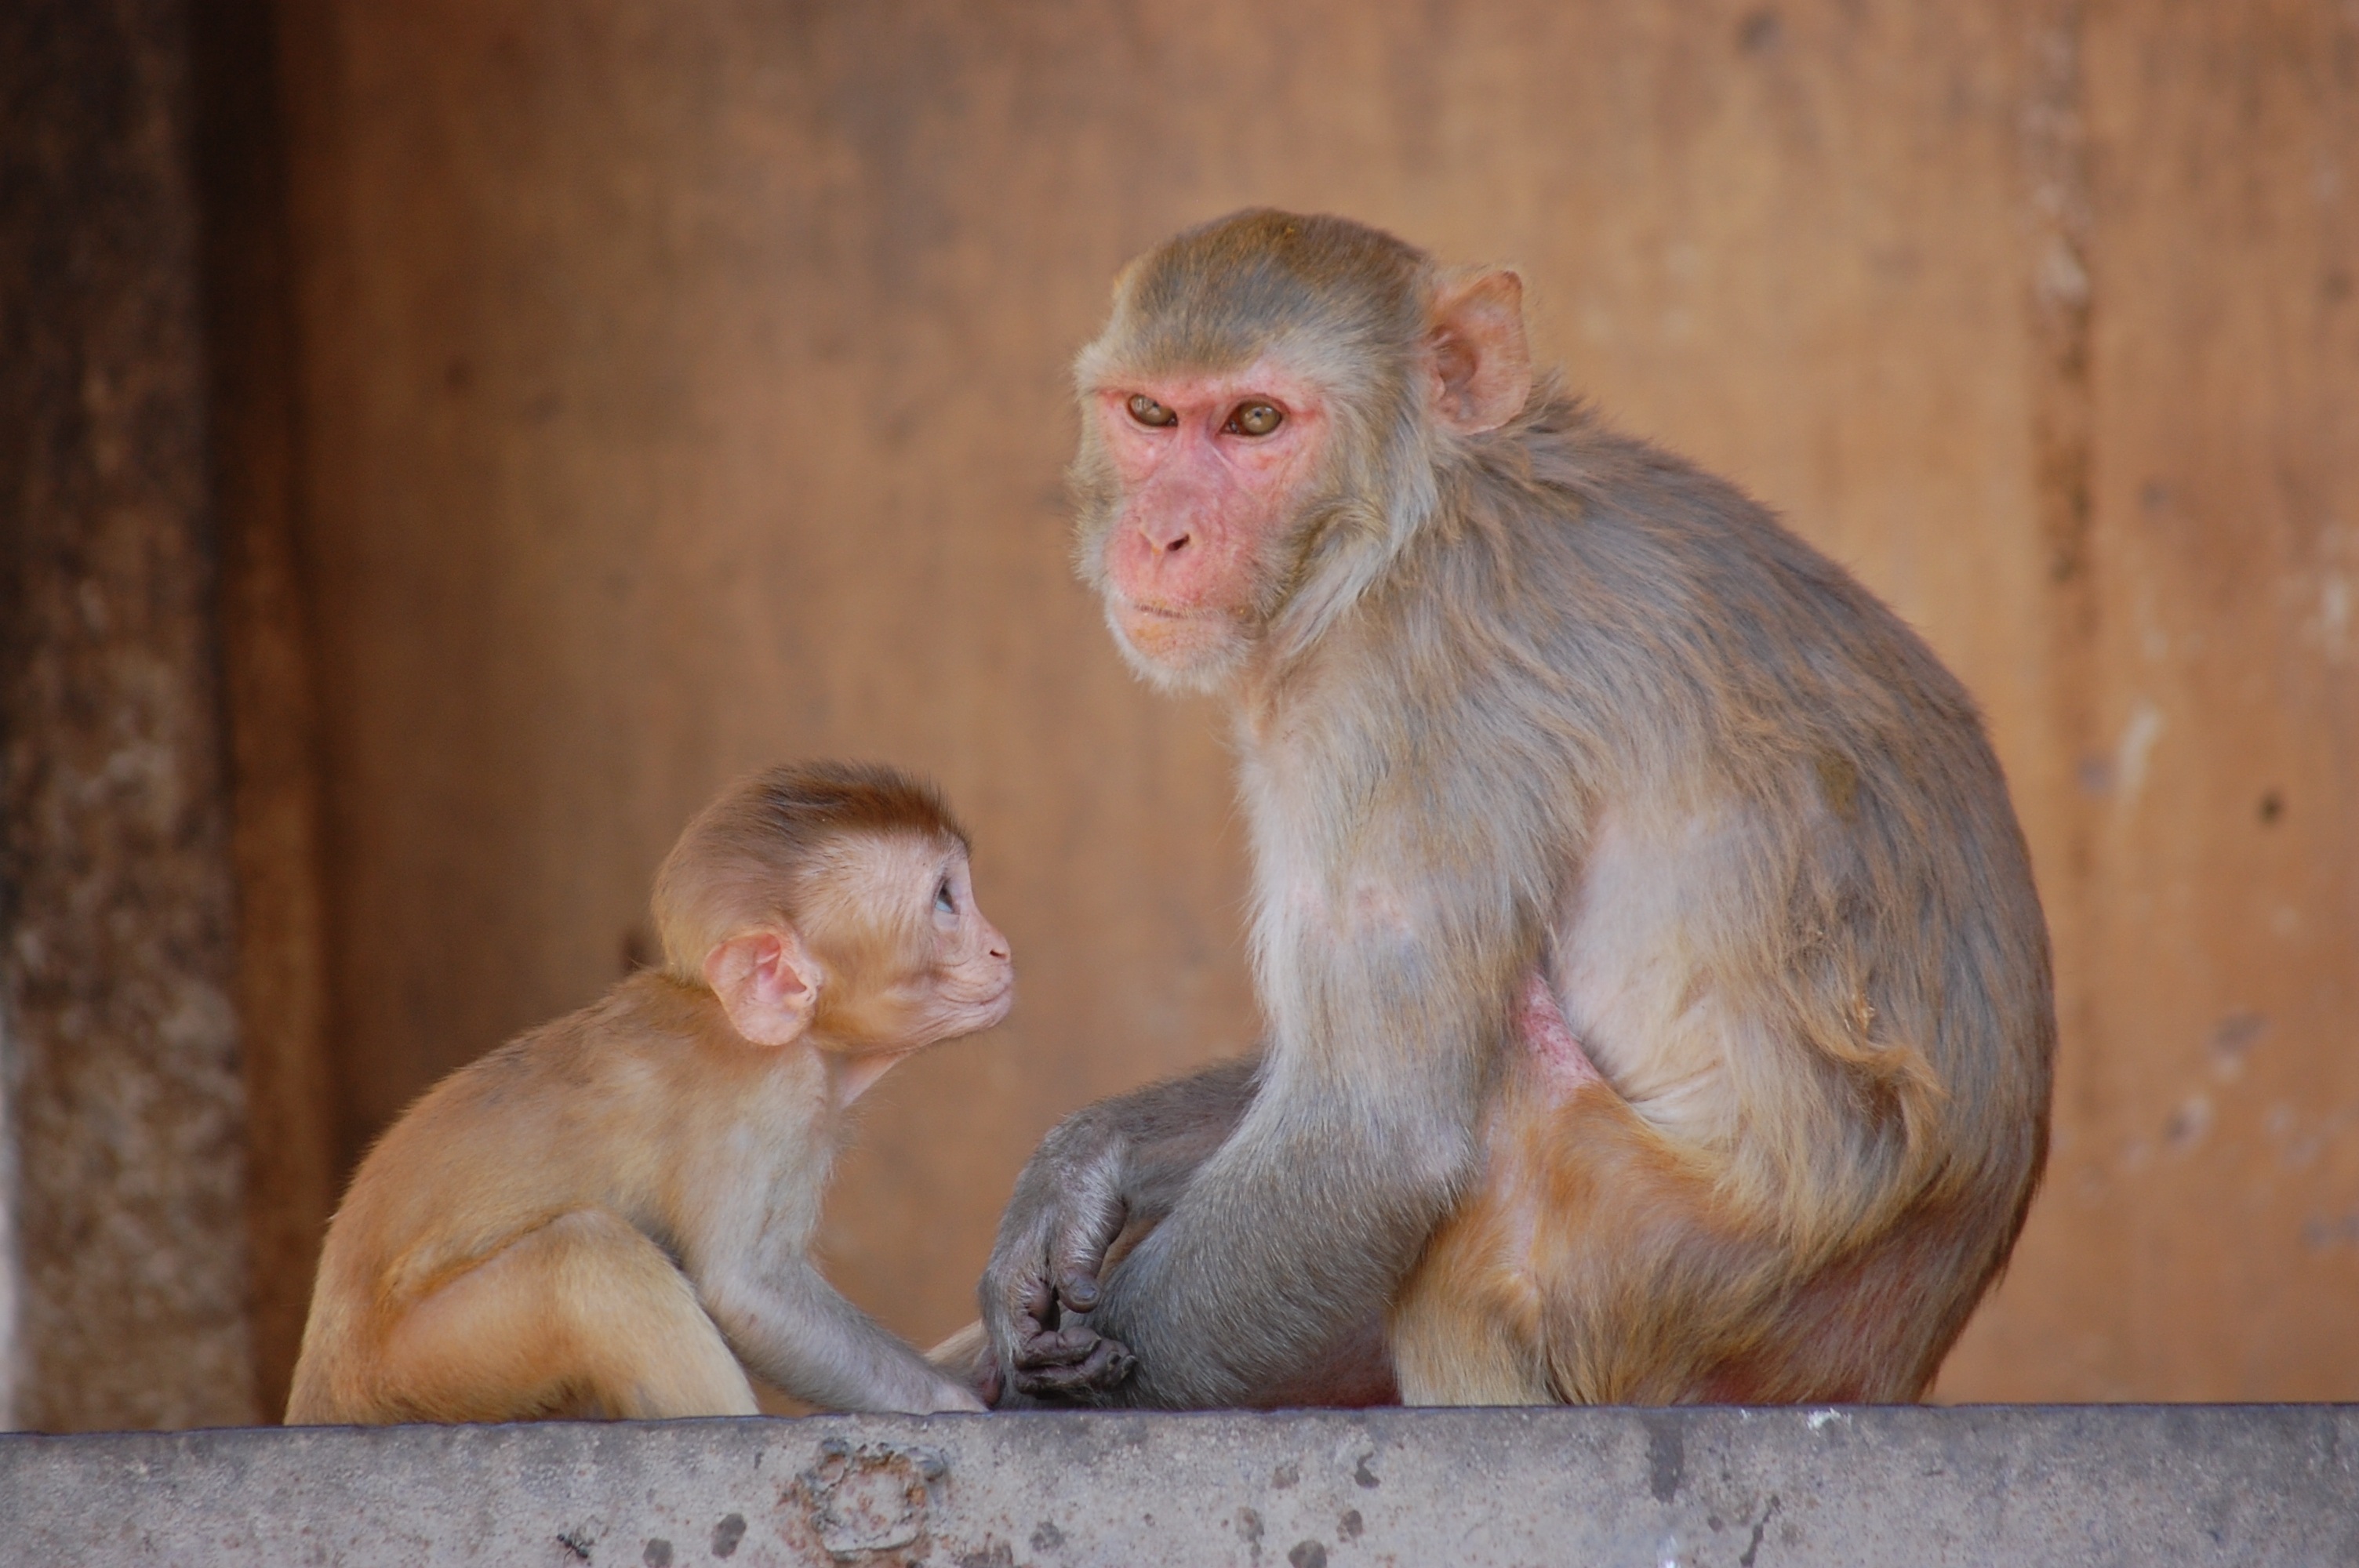
animal, mammal, monkey, fauna, primate, look, vertebrate, macaque, old world monkey, mother child